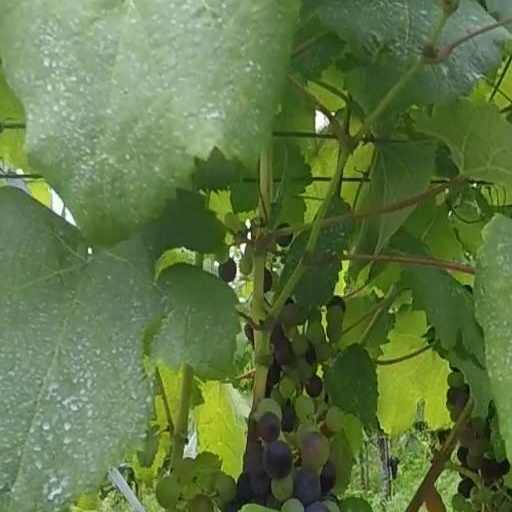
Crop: grape